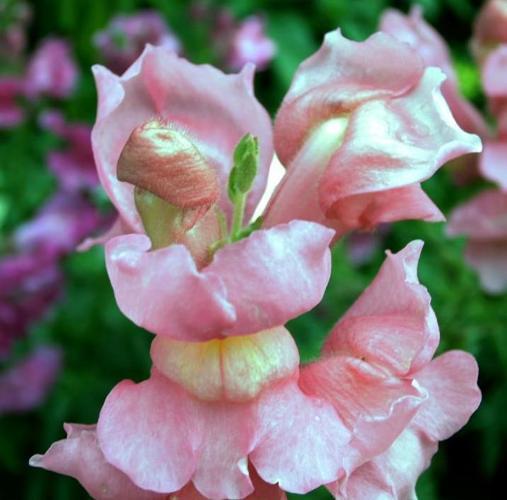
Label: snapdragon